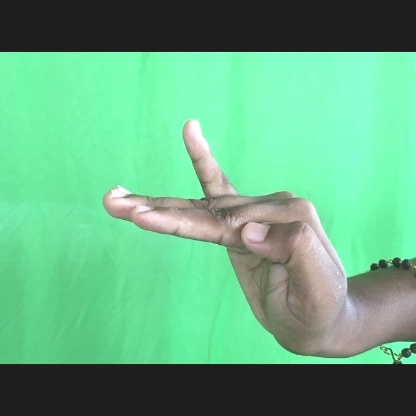
Mudra: Hamsapaksha